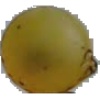
Label: Grape White 3